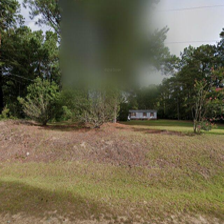
Label: streetView